Fakhri Pasha

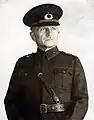
Lieutenant General Türkkan ( 1935–1936)

Ömer Fahrettin Türkkan (1868–1948), commonly known as Fakhri Pasha and nicknamed the Defender of Medina, was a Turkish career officer who commanded Ottoman forces and served as governor of Medina from 1916 to 1919. His British and Arab opponents nicknamed him ""The Lion of the Desert"" and ""The Tiger of the Desert"" due to his determined defence of Medina